Vasilii Șova

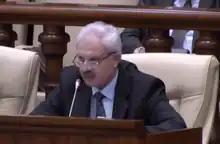
Șova in 2014

Vasilii Șova (born 18 July 1959) is a Moldovan politician and diplomat. He has served as Deputy Prime Minister of Moldova for Reintegration in the Sandu Cabinet and has held other political offices in since the 1990s.